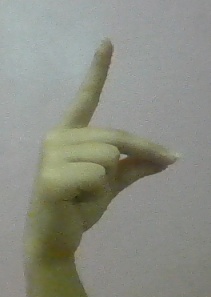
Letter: ta